Western Bengali dialect

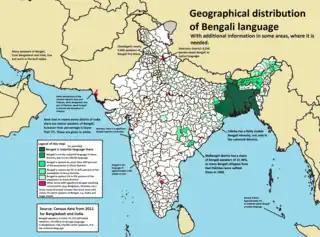
Bengali speaking region.

This Bengali dialect is spoken in the Manbhum and Dhalbhum area and has its extended regional variants or subdialects throughout southern border area of Medinipur division of West Bengal, south eastern border of Kolhan division of Jharkhand.